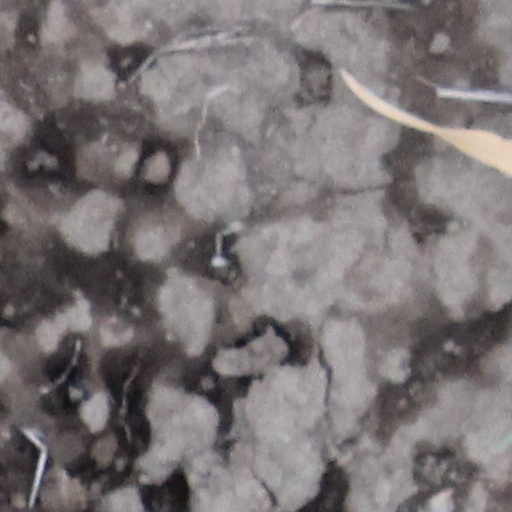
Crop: wheat